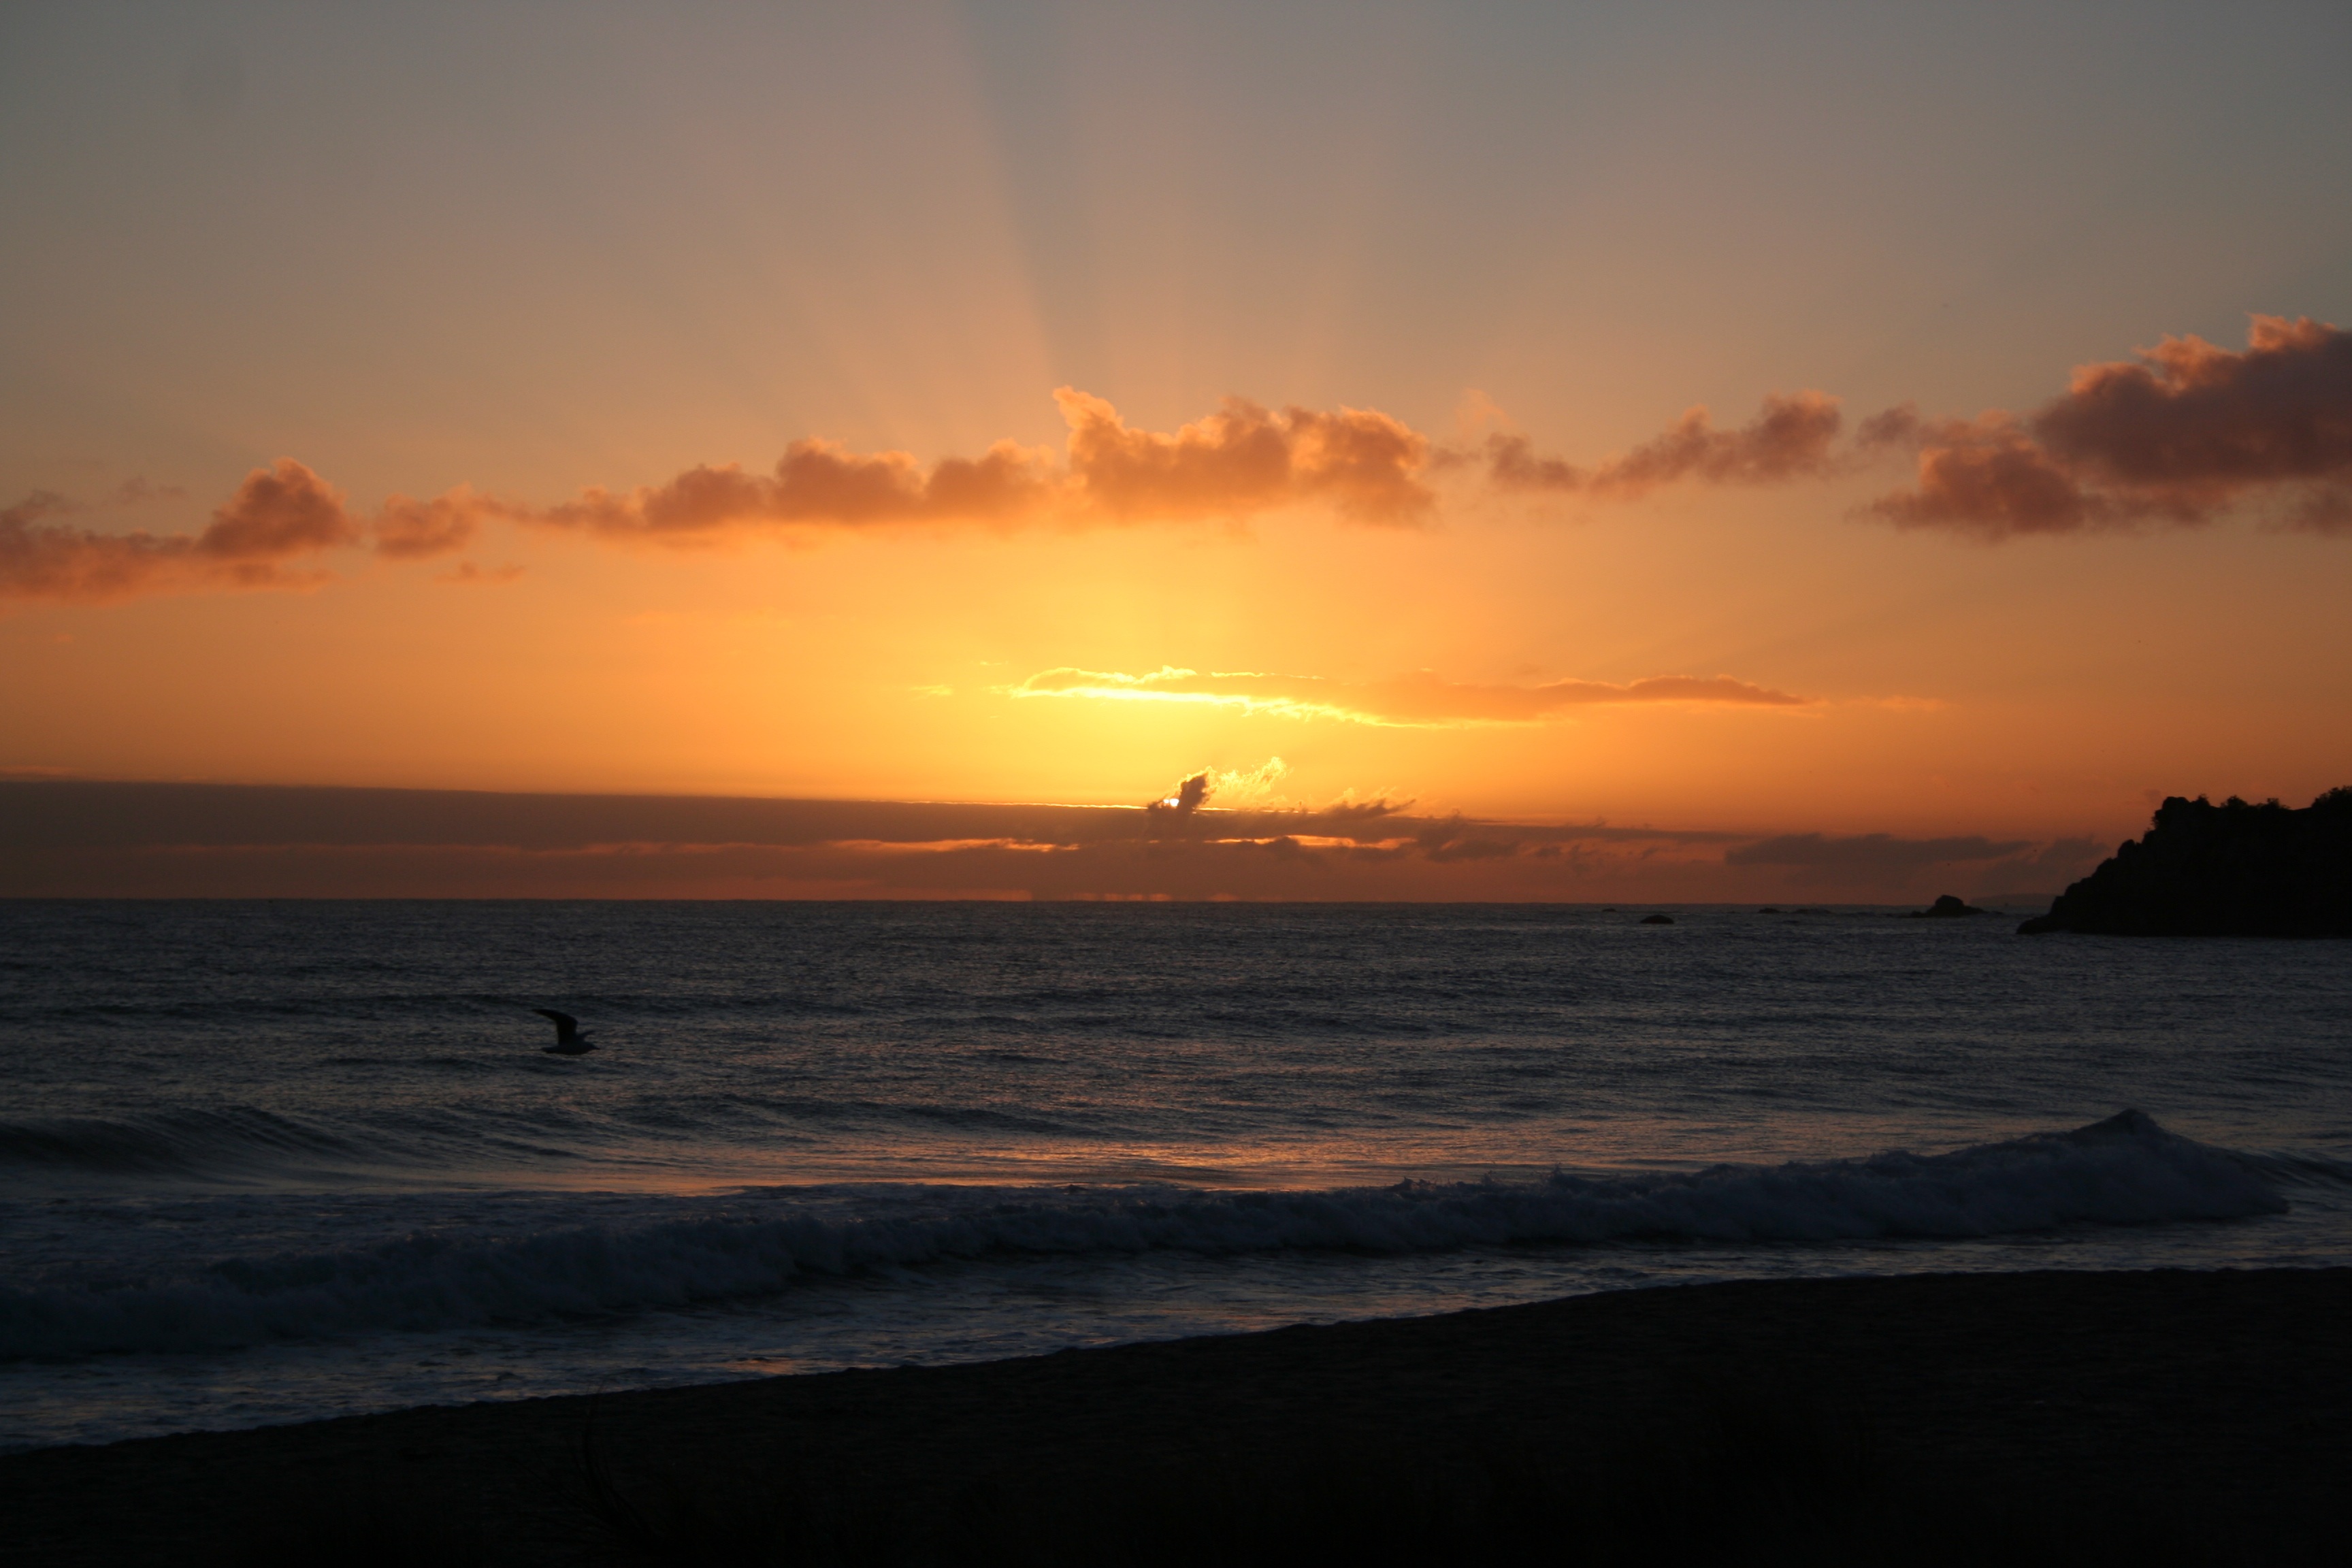
beach, sea, coast, ocean, horizon, cloud, sun, sunrise, sunset, morning, shore, wave, dawn, dusk, evening, bay, body of water, cape, afterglow, wind wave